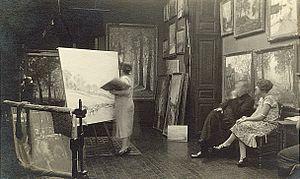
L'atelier du peintre Marie Meuret-Philippot
Marie Meuret-Philippot est une peintre paysagiste belge.